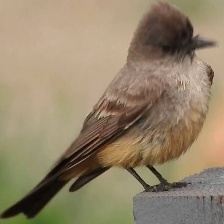
Species: SAYS PHOEBE
Scientific name: SAYORNIS SAYA